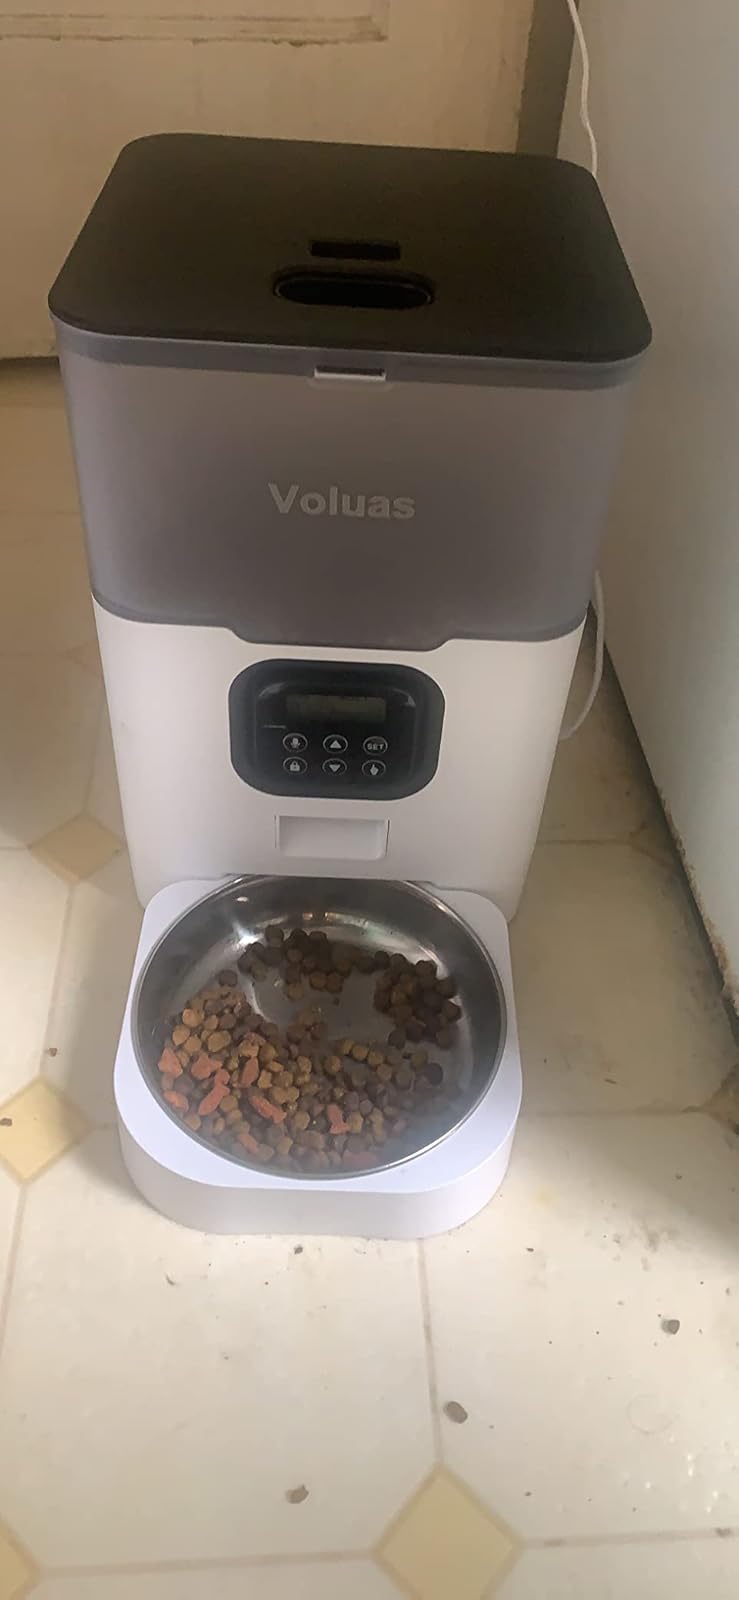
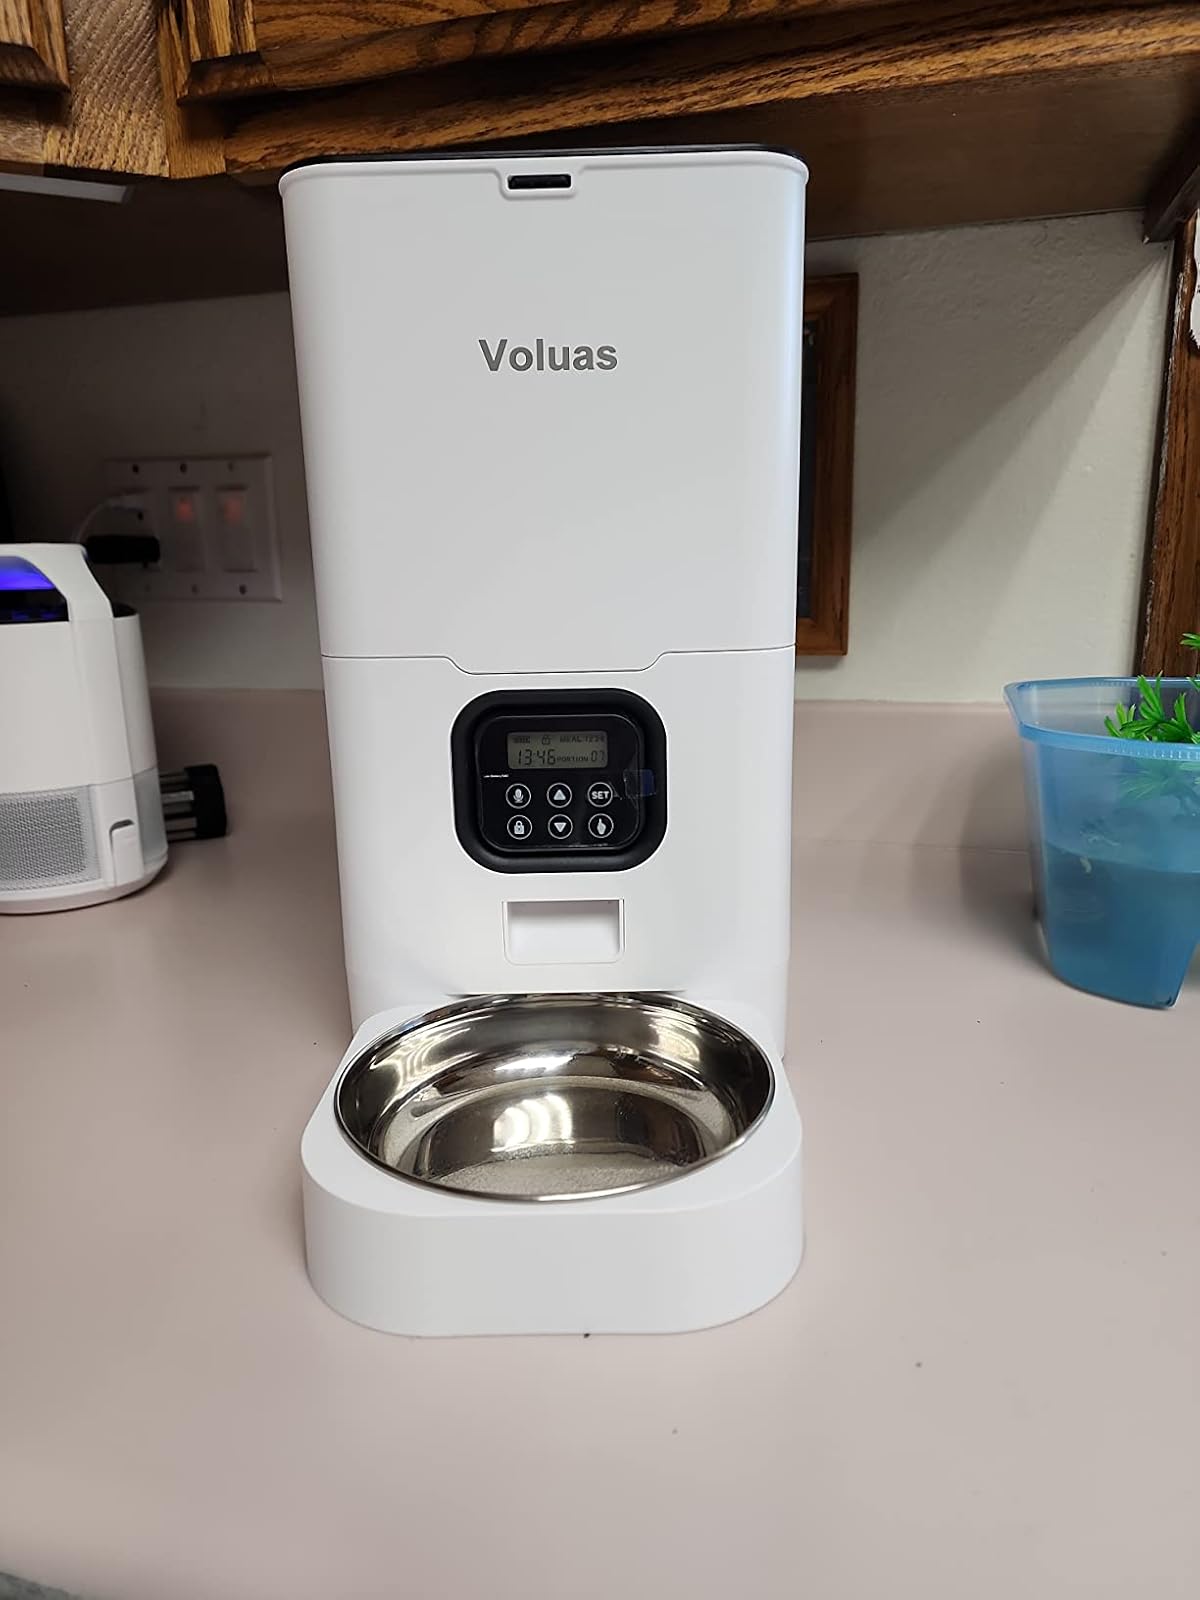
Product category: items_feeder
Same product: no